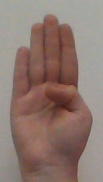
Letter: kaaf